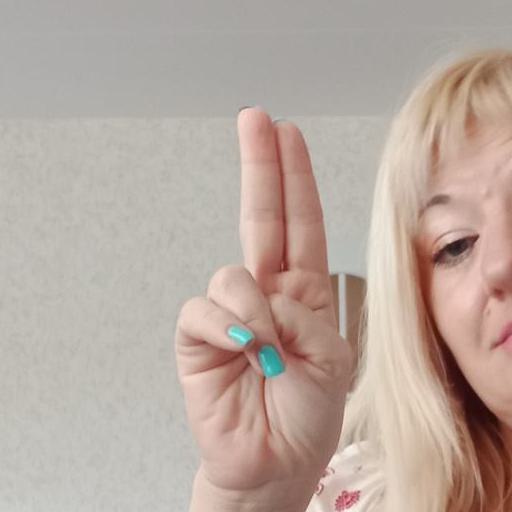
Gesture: two_up